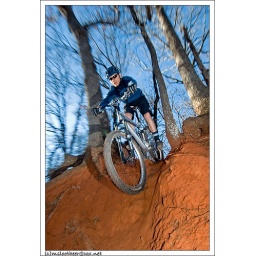
Sunday afternoon mountain bike ride at Clearbay, near Norman, OK...